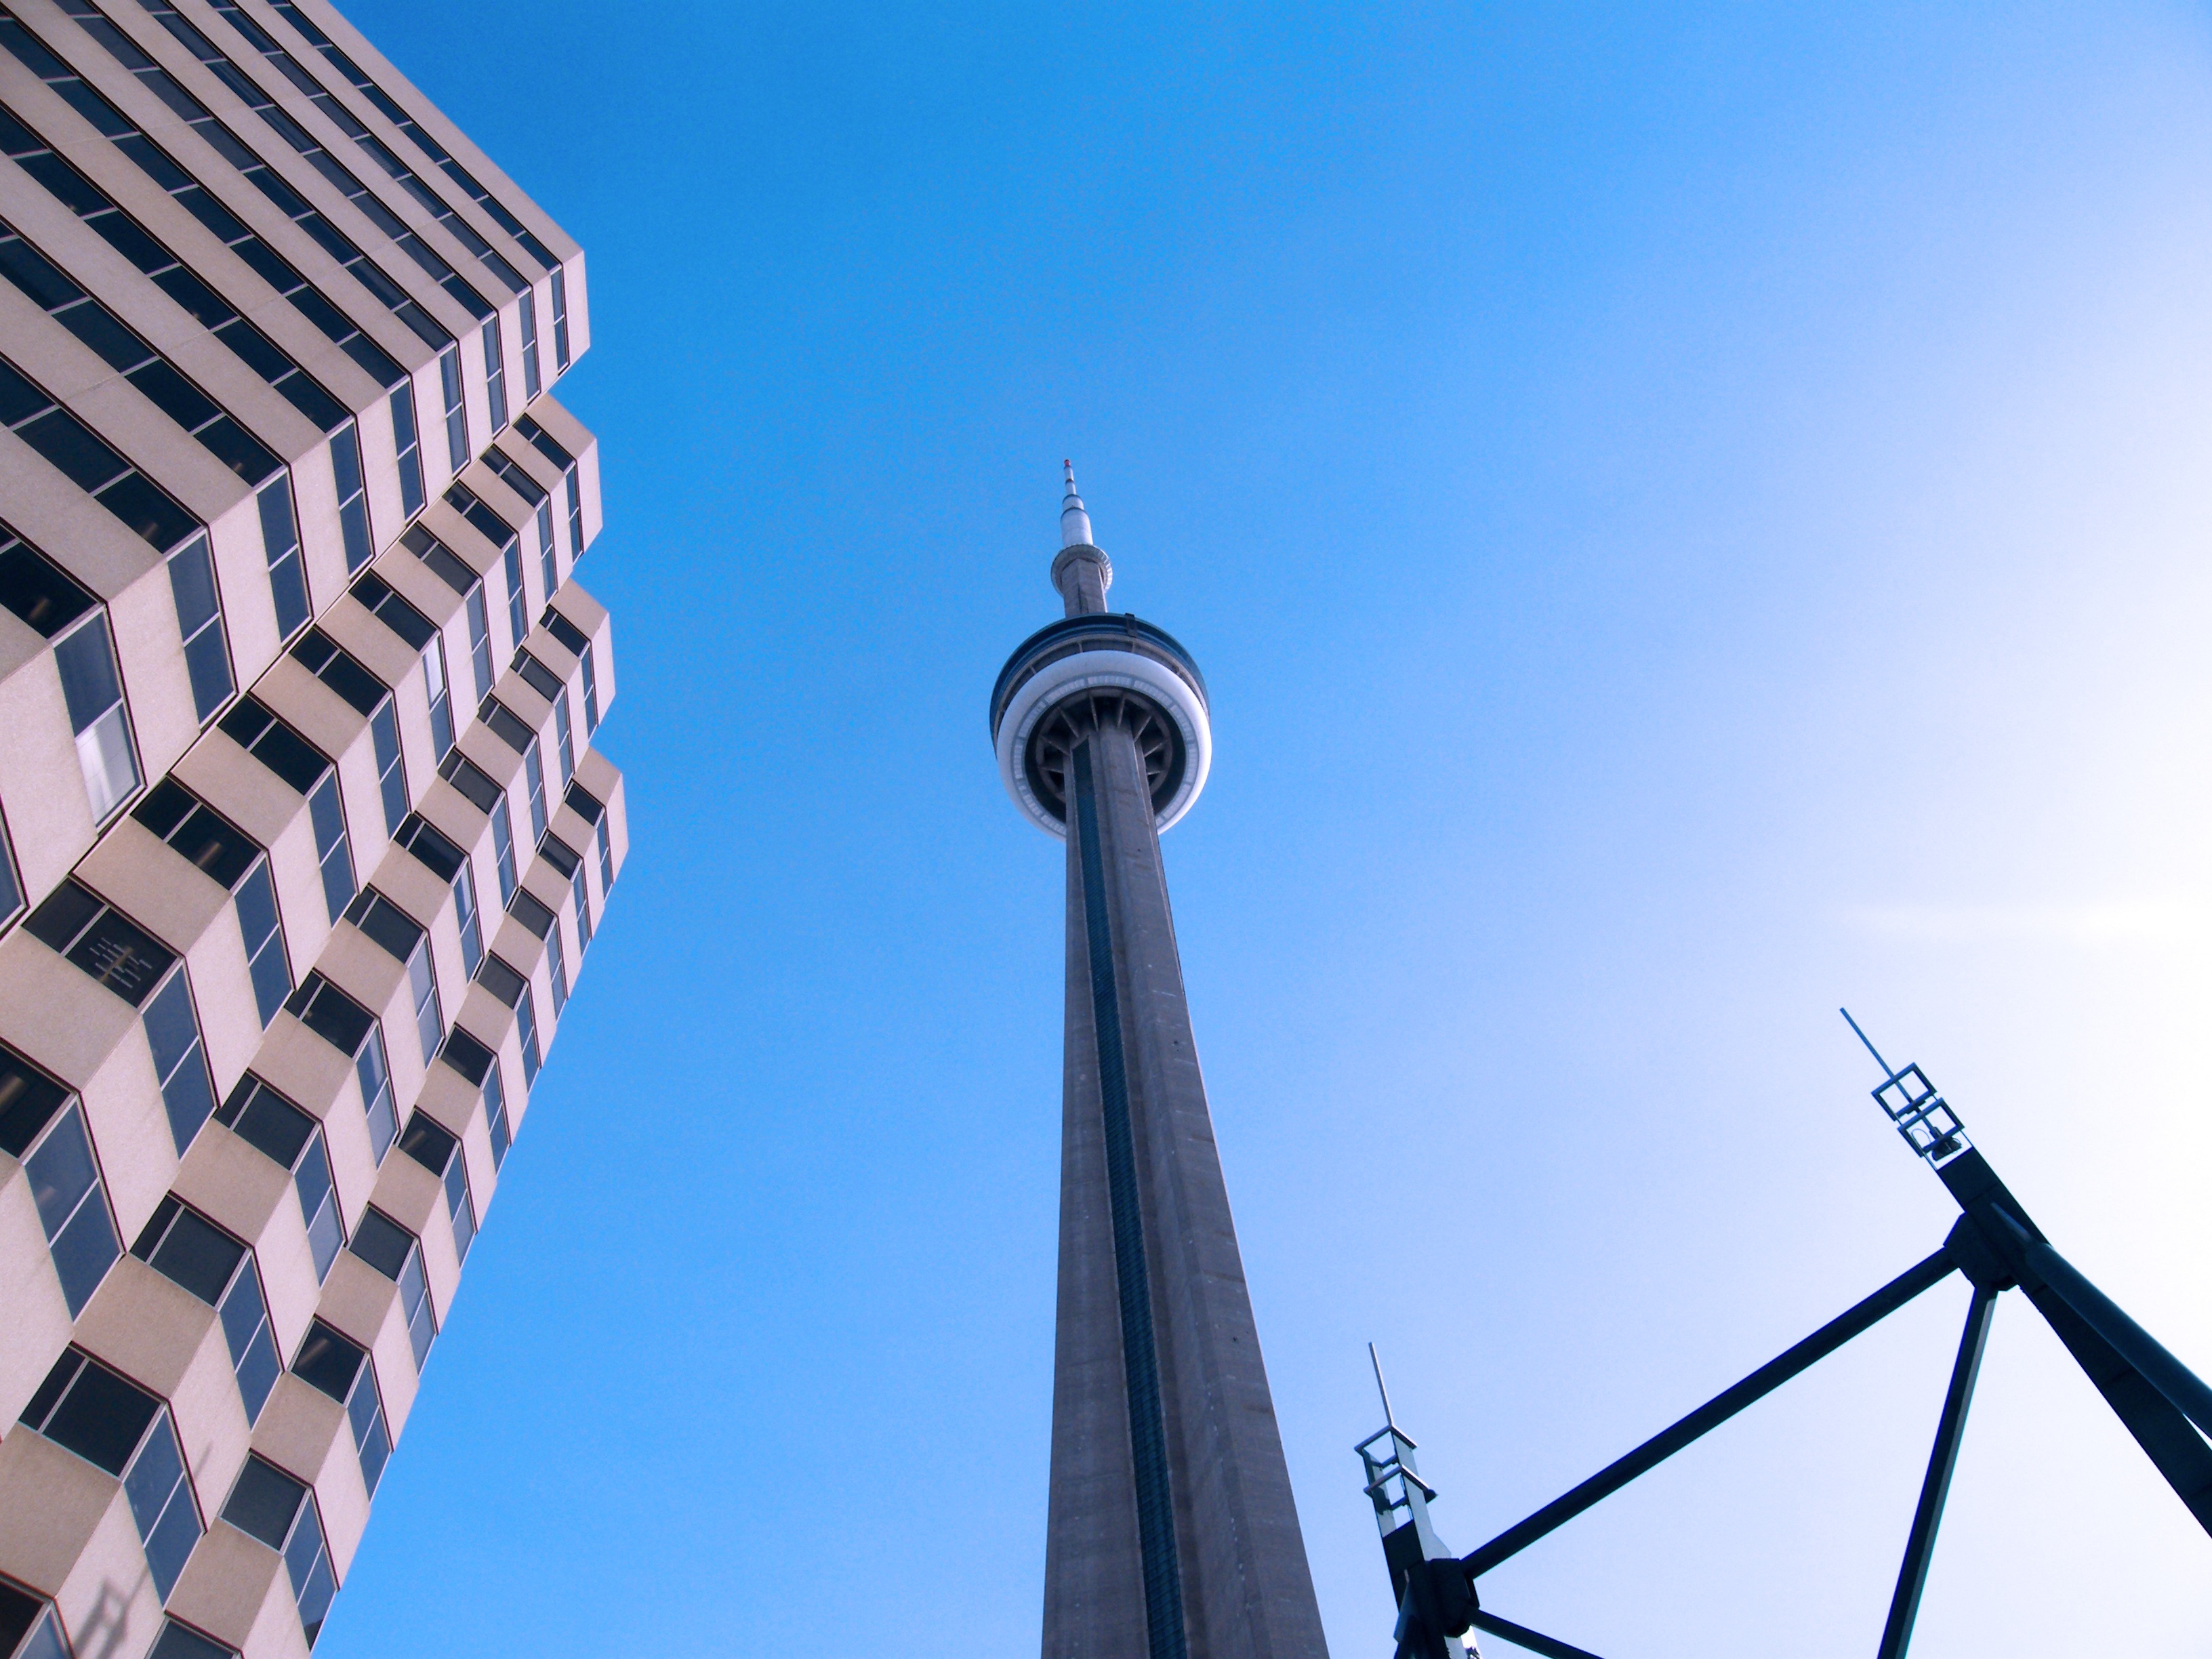
sky, skyscraper, line, tower, mast, landmark, blue, modern, cn tower, ontario, toronto, leadership